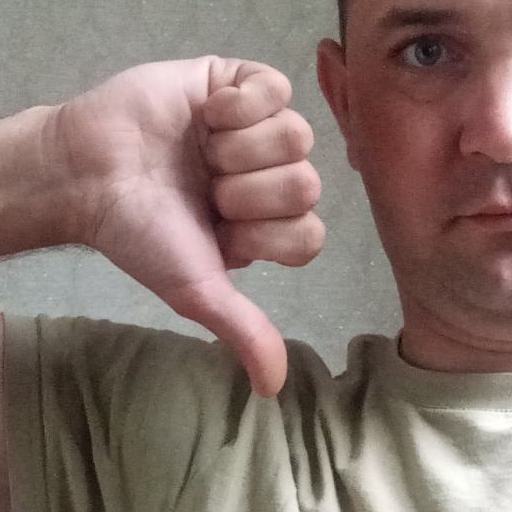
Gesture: dislike